Ticketer

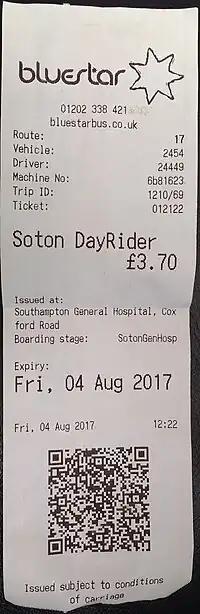
A bus ticket issued from a Ticketer Large ticket machine on a Bluestar bus. The QR code at the bottom allows the validity of the ticket to be digitally verified.

The "most popular" ticket machine, Ticketer Large, is designed for busy urban routes. It is a fixed point solution, with an ITSO-compliant smart card reader, printer and an electronic point of sale machine. This was the original Ticketer system; the other three machines, which differ only in their hardware, were developed by Corvia at the request of bus operators who had special requirements.